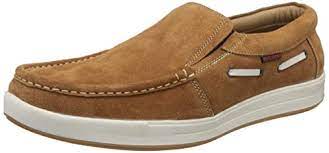
Label: Boat